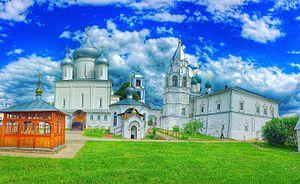
Le monastère Saint-Nicétas ou monastère Nikitski est un monastère orthodoxe russe dédié à saint Nicétas le Goth (Nikita en russe), martyr chrétien mort en 372. Le monastère est situé à proximité de la ville de Pereslavl-Zalesski dans l'Anneau d'or de la Russie.
Le monastère Saint-Nicétas ou monastère Nikitski est un monastère orthodoxe russe dédié à saint Nicétas le Goth, martyr chrétien mort en 372. Le monastère est situé à proximité de la ville de Pereslavl-Zalesski dans l'Anneau d'or de la Russie.